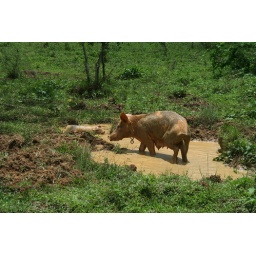
A pig and a piglet near to the road to the North Route